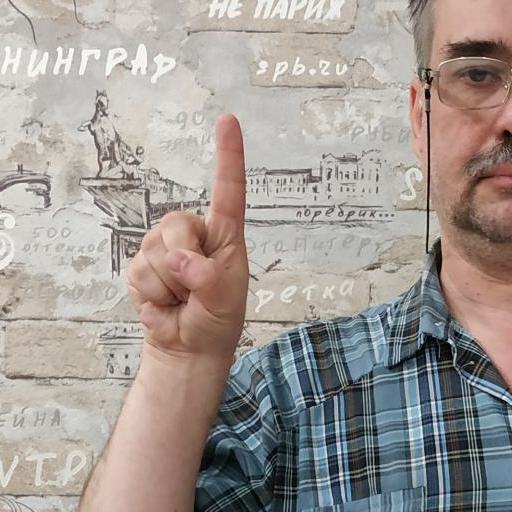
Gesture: one